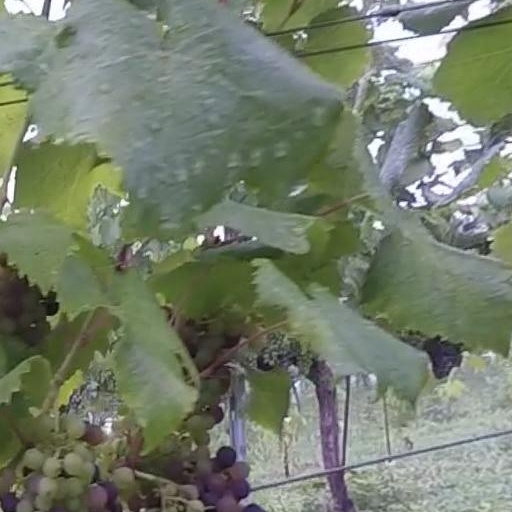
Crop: grape